Cuttack

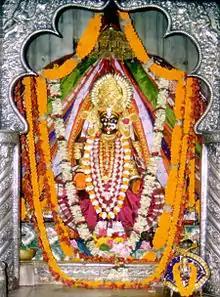
Cuttack Chandi Deity

Dedicated to the Goddess Chandi, the presiding deity of Cuttack. The Cuttack Chandi Temple is located in proximity to the banks of the Mahanadi River. It is famous for its annual Durga Puja and Kali Puja festivals. The Durga Puja festivities are prominent in Maa Katak Chandi temple, which takes place for 16 days starting from the dark fortnight of Ashwina Krishna Ashtami till Ashwina Shukla Navami and Vijayadashami. The goddess, popularly called Maa Kataka Chandi, sits and rules in the heart of the ancient city. Gada Chandi Temple, situated within the premises of the Barabati Fort, is one of the oldest temples in Cuttack and is believed to be the older temple of Cuttack Chandi before her shift to the present Cuttack Chandi Temple.